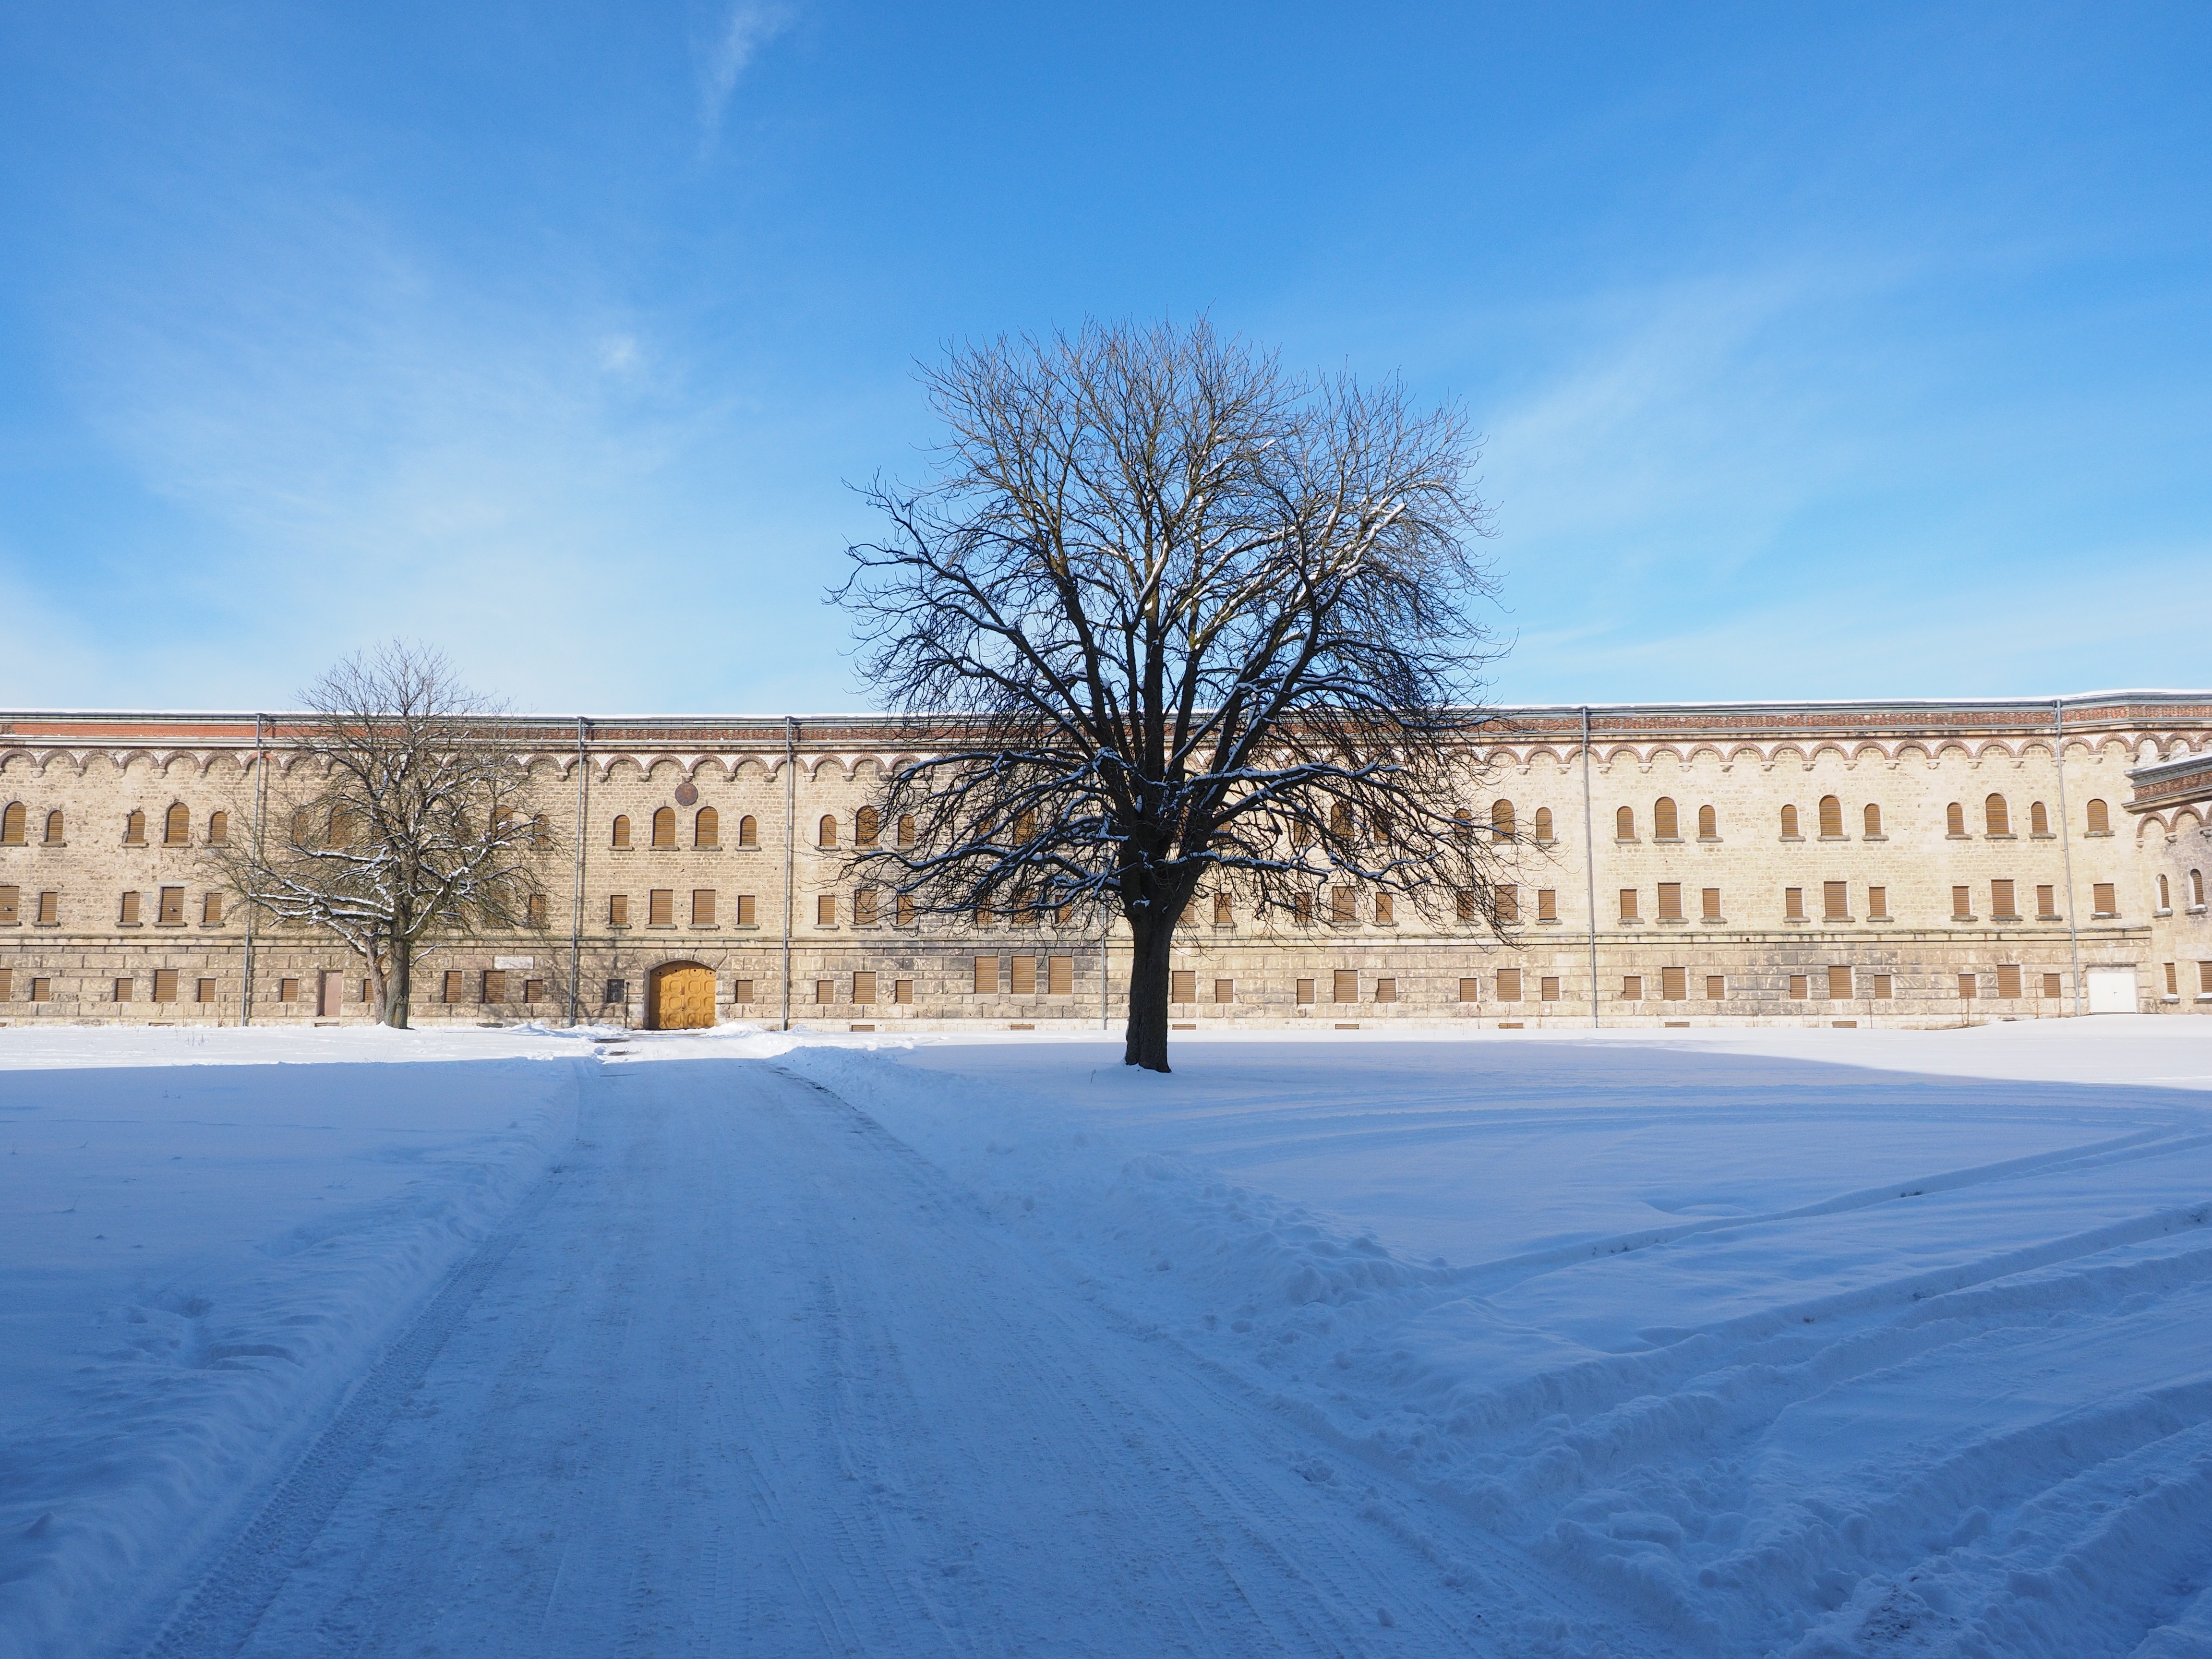
landscape, snow, winter, sunlight, weather, castle, season, courtyard, estate, ulm, citadel, wilhelmsburg, ulmer defence line, reduit, federal fortress ulm